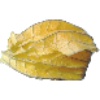
Label: Physalis with Husk 1